Poonam Ki Raat

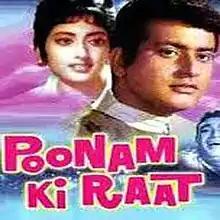

Poonam Ki Raat (Full moon Night) is a 1965 horror thriller film starring Manoj Kumar, Prem Chpra, and Rajendra Nath in lead roles. It was produced and directed by Kishore Sahu. The music was given by Salil Chowdhury, with lyrics by Shailendra.